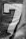
Number: 7